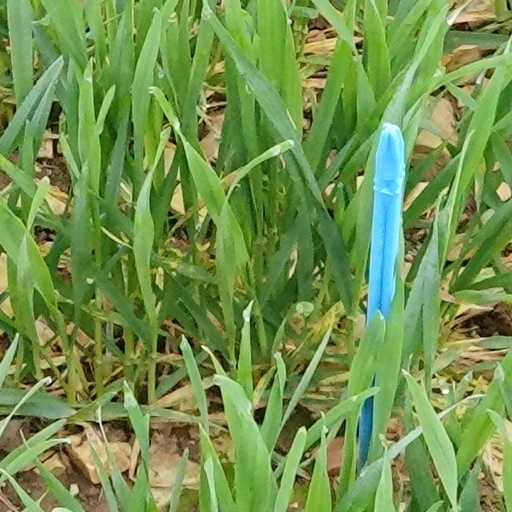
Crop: wheat